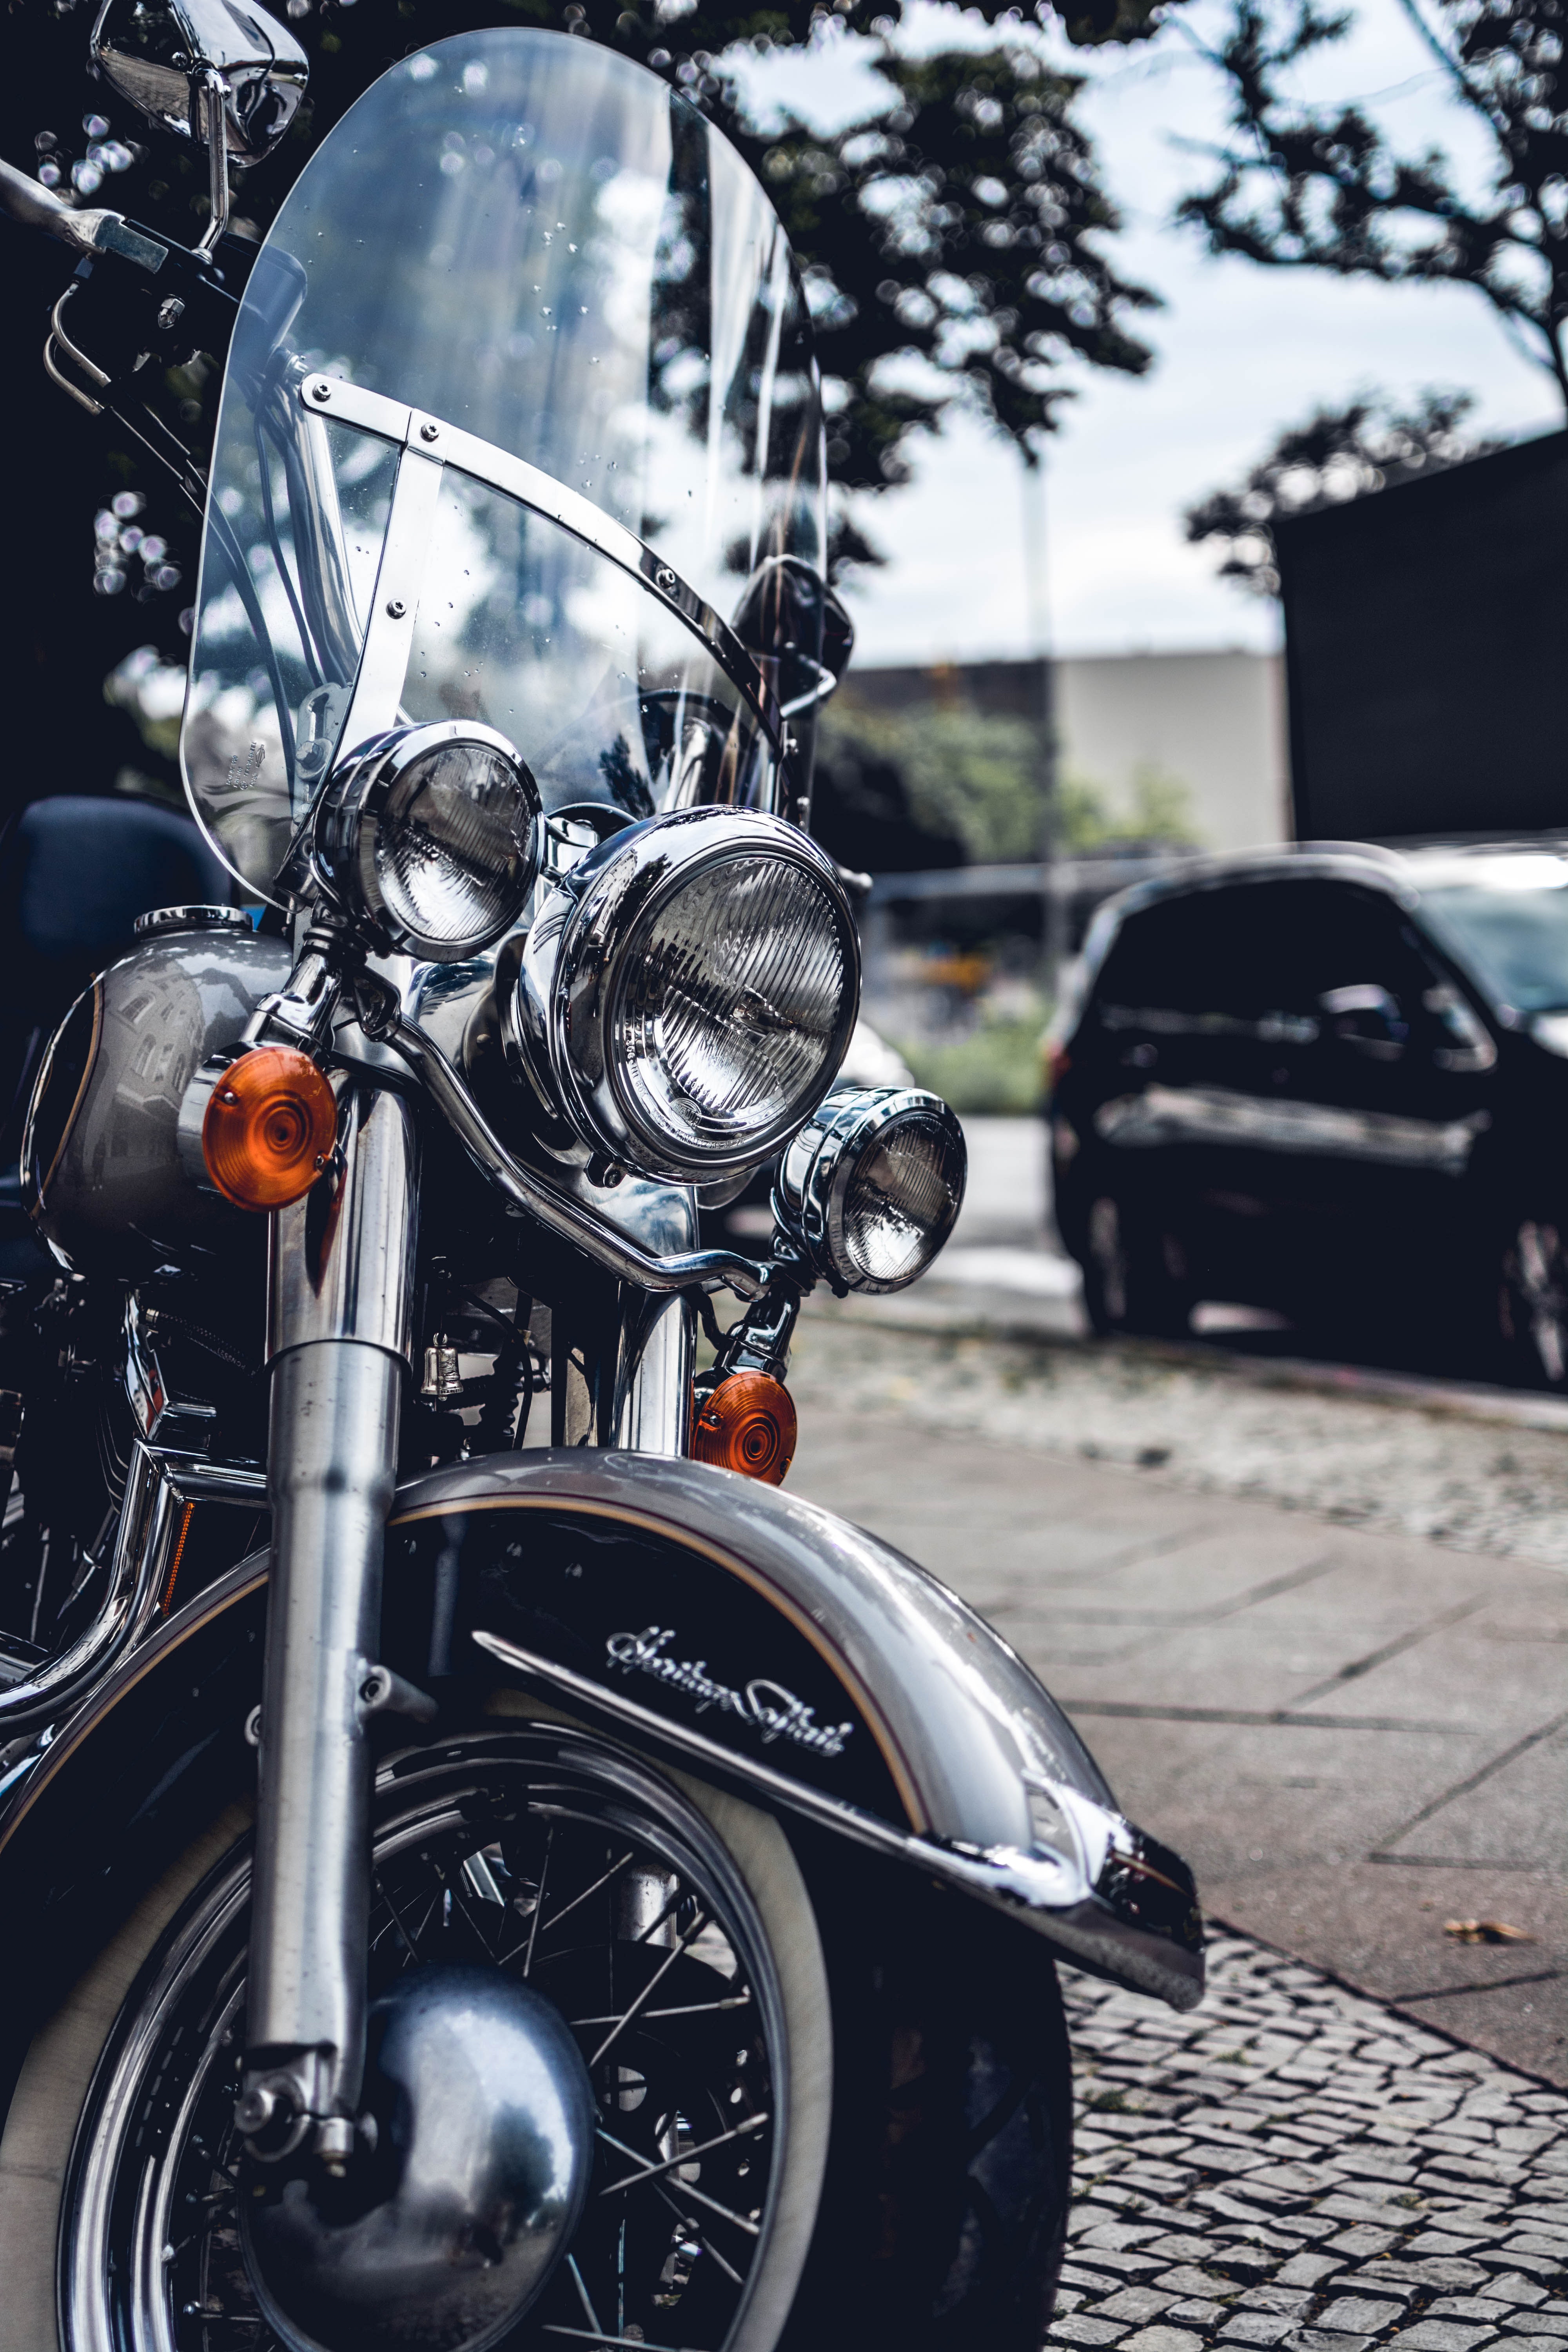
land vehicle, vehicle, motor vehicle, headlamp, motorcycle, automotive lighting, automotive tire, tire, automotive design, mode of transport, rim, wheel, spoke, cruiser, car, windshield, auto part, classic, automotive wheel system, fender, automotive exterior, glass, photography, helmet, automotive window part, motorcycle accessories, window, chopper, metal, street, personal protective equipment, plant, road, automotive engine part, engine